Marianne Katoppo

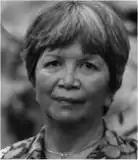

Henriette Marianne Katoppo (9 June 1943 – 12 October 2007) was an Indonesian novelist and internationally known Asian feminist theologian. She was a recipient of the S.E.A. Write Award.